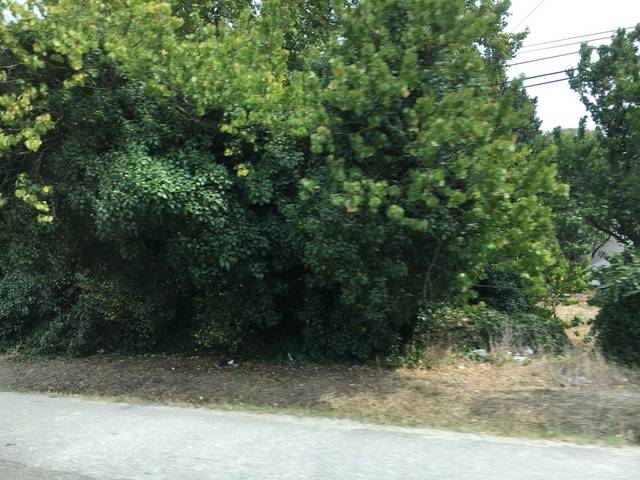
Region: Portugal
Coordinates: 39.901, -8.638